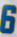
Number: 6